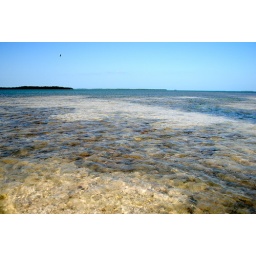
My friends put me on a sand bar in the middle of the ocean to take a picture of the boat.